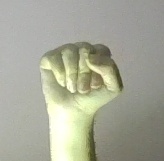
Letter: saad